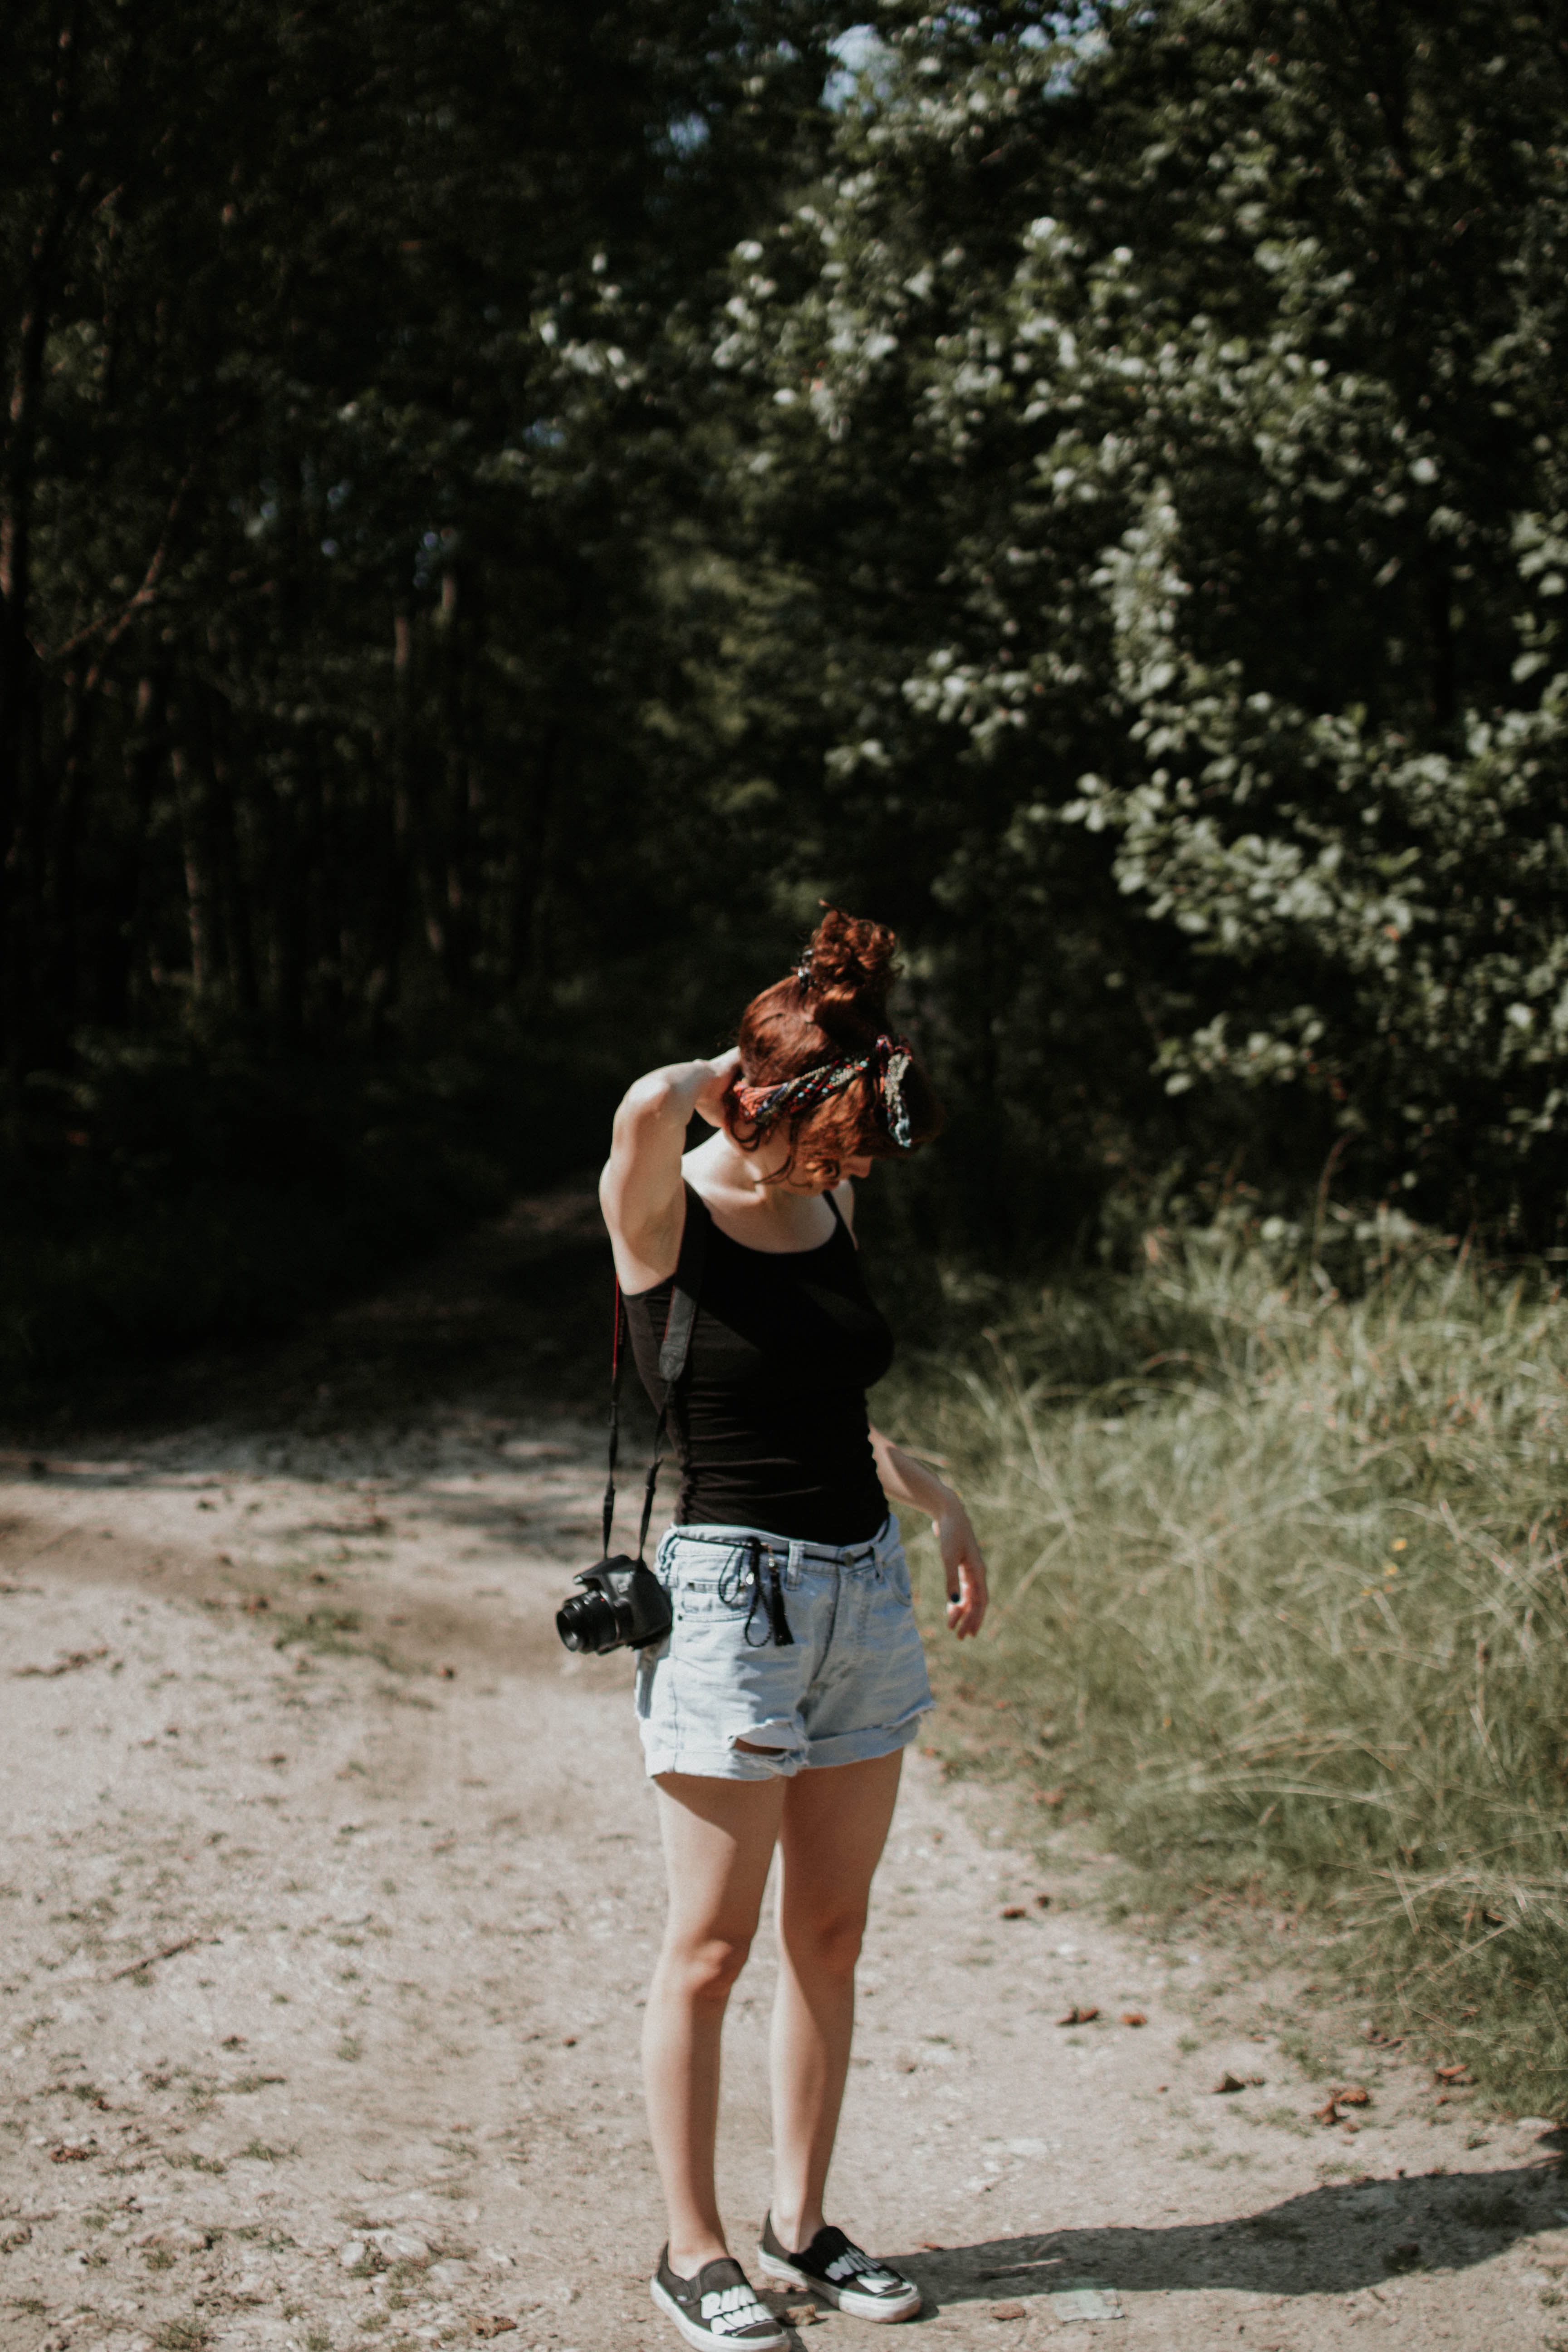
photograph, shorts, tree, shoulder, vacation, photography, summer, leg, muscle, forest, recreation, plant, tourism